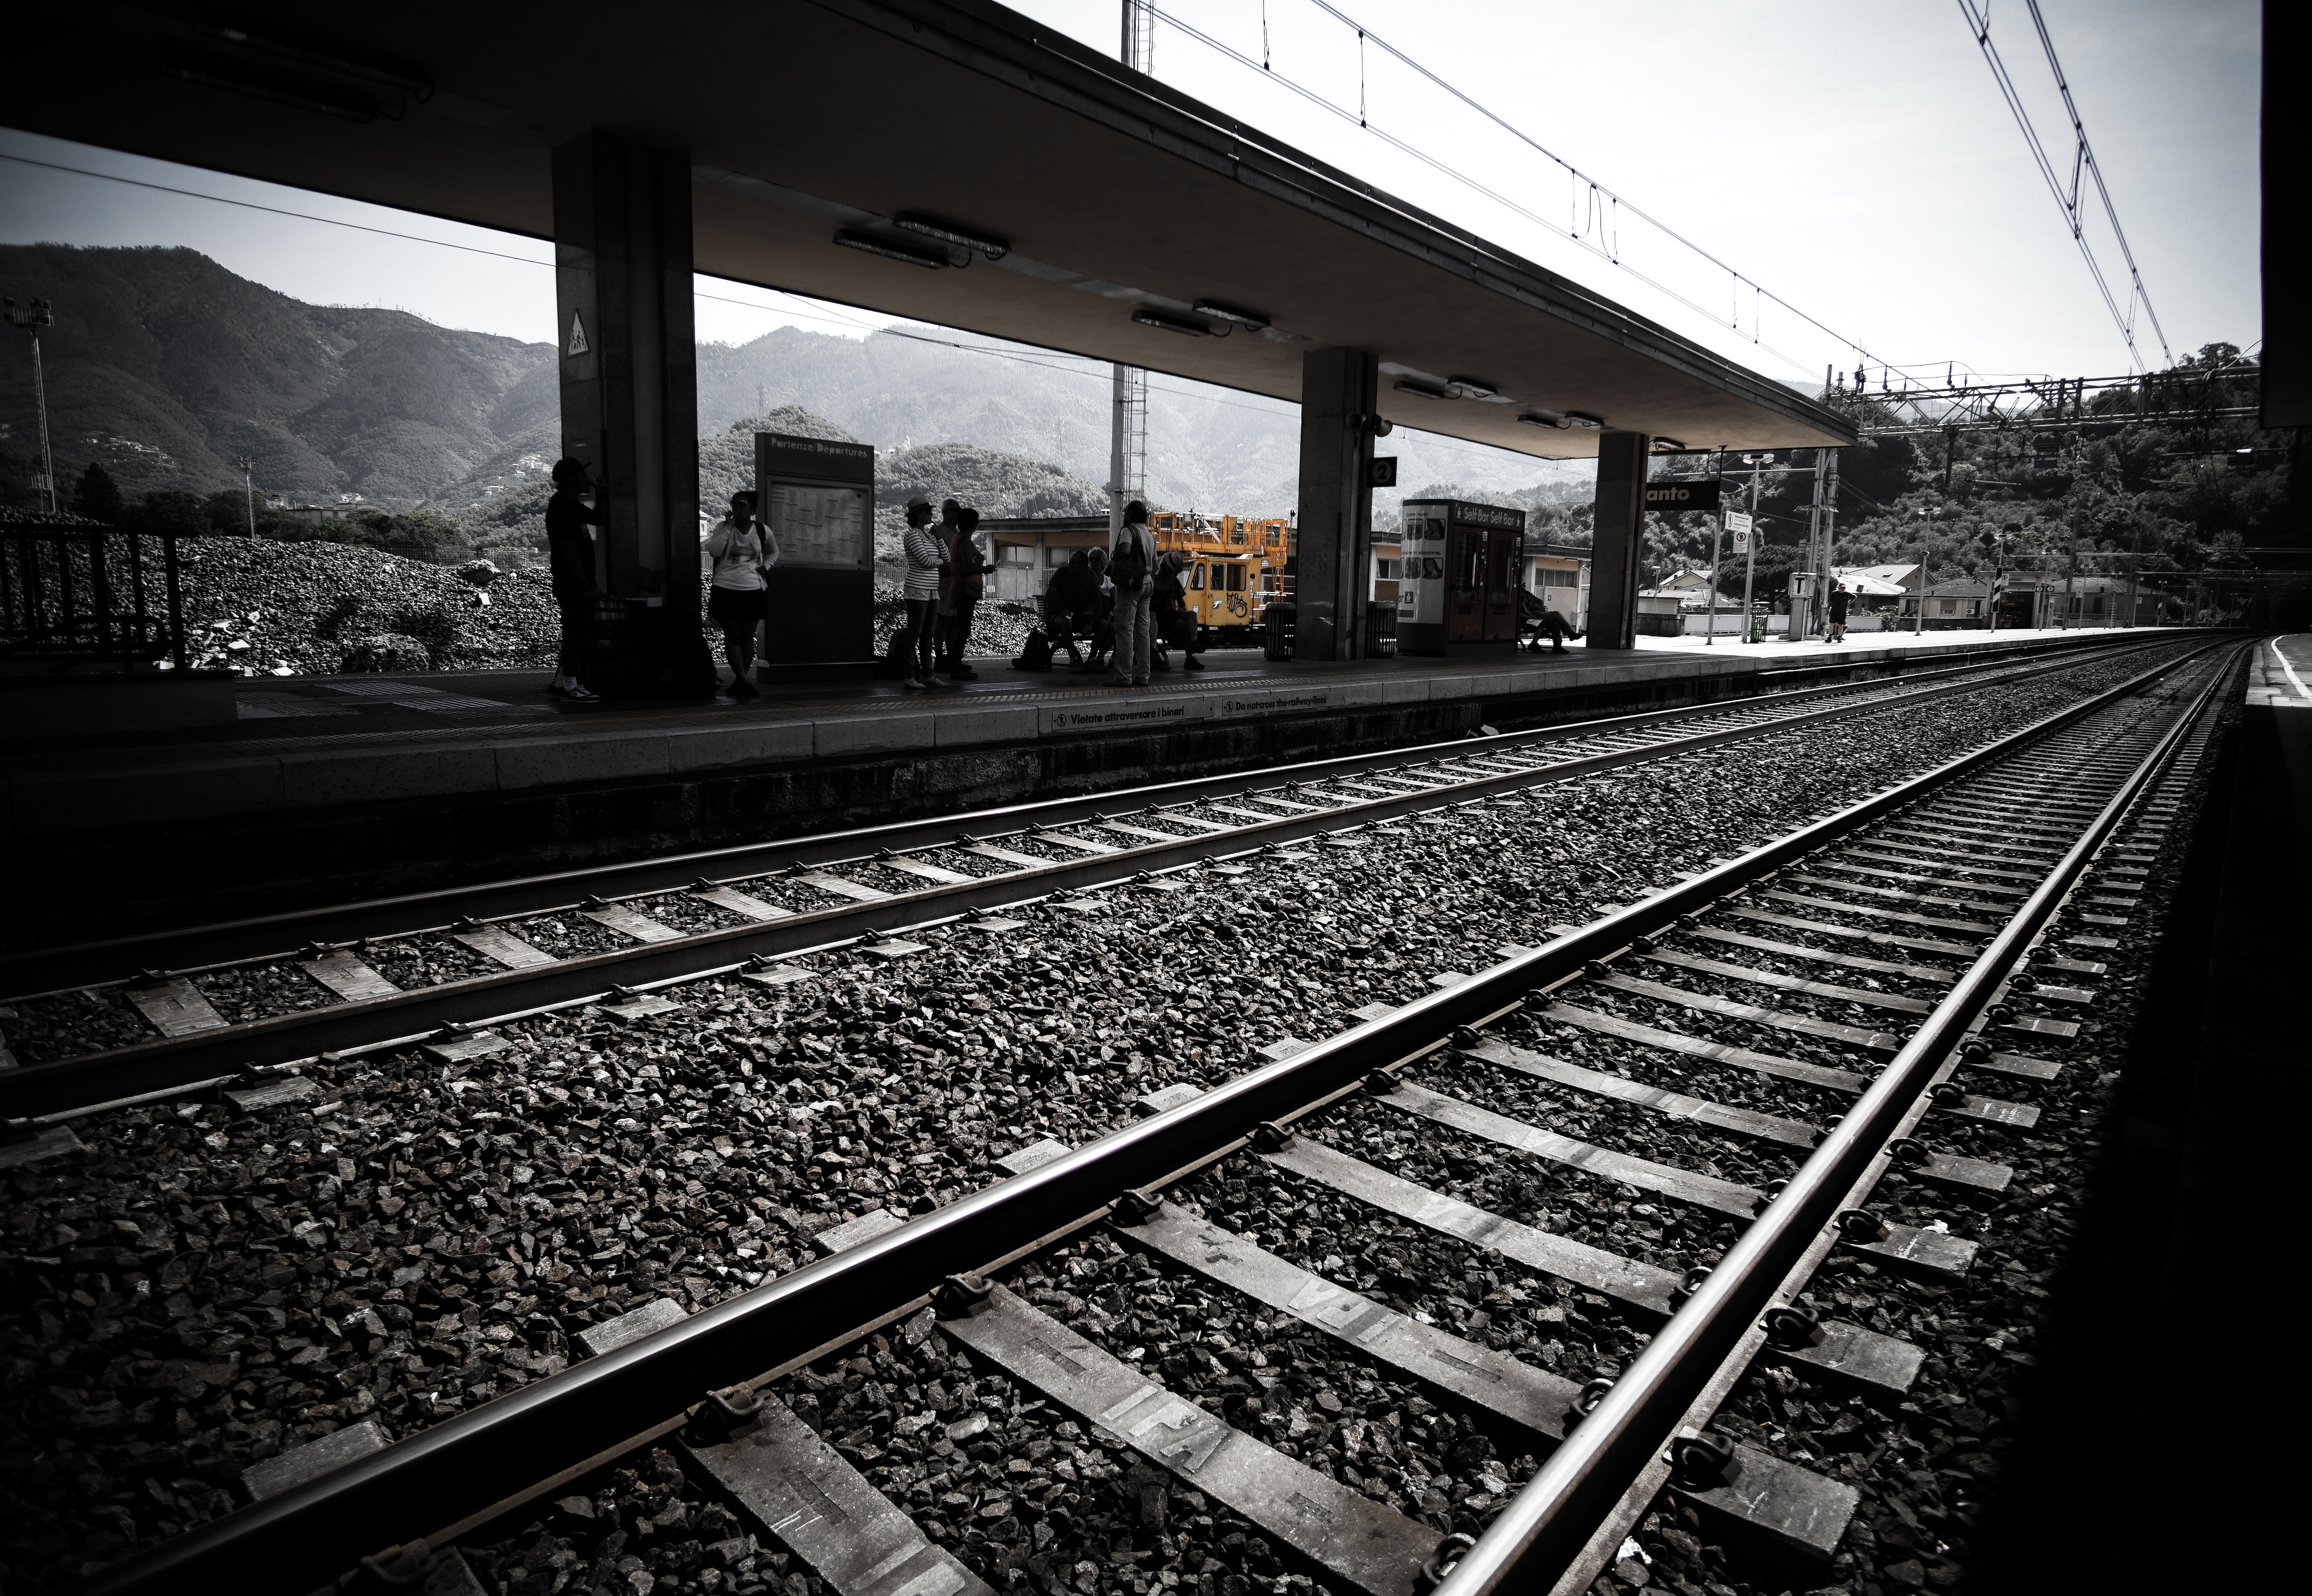
black and white, track, train, transport, line, vehicle, train station, darkness, black, monochrome, public transport, shape, rail transport, urban area, monochrome photography